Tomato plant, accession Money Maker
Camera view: horizontal (90 deg, fisheye); turntable rotation: 270 degrees
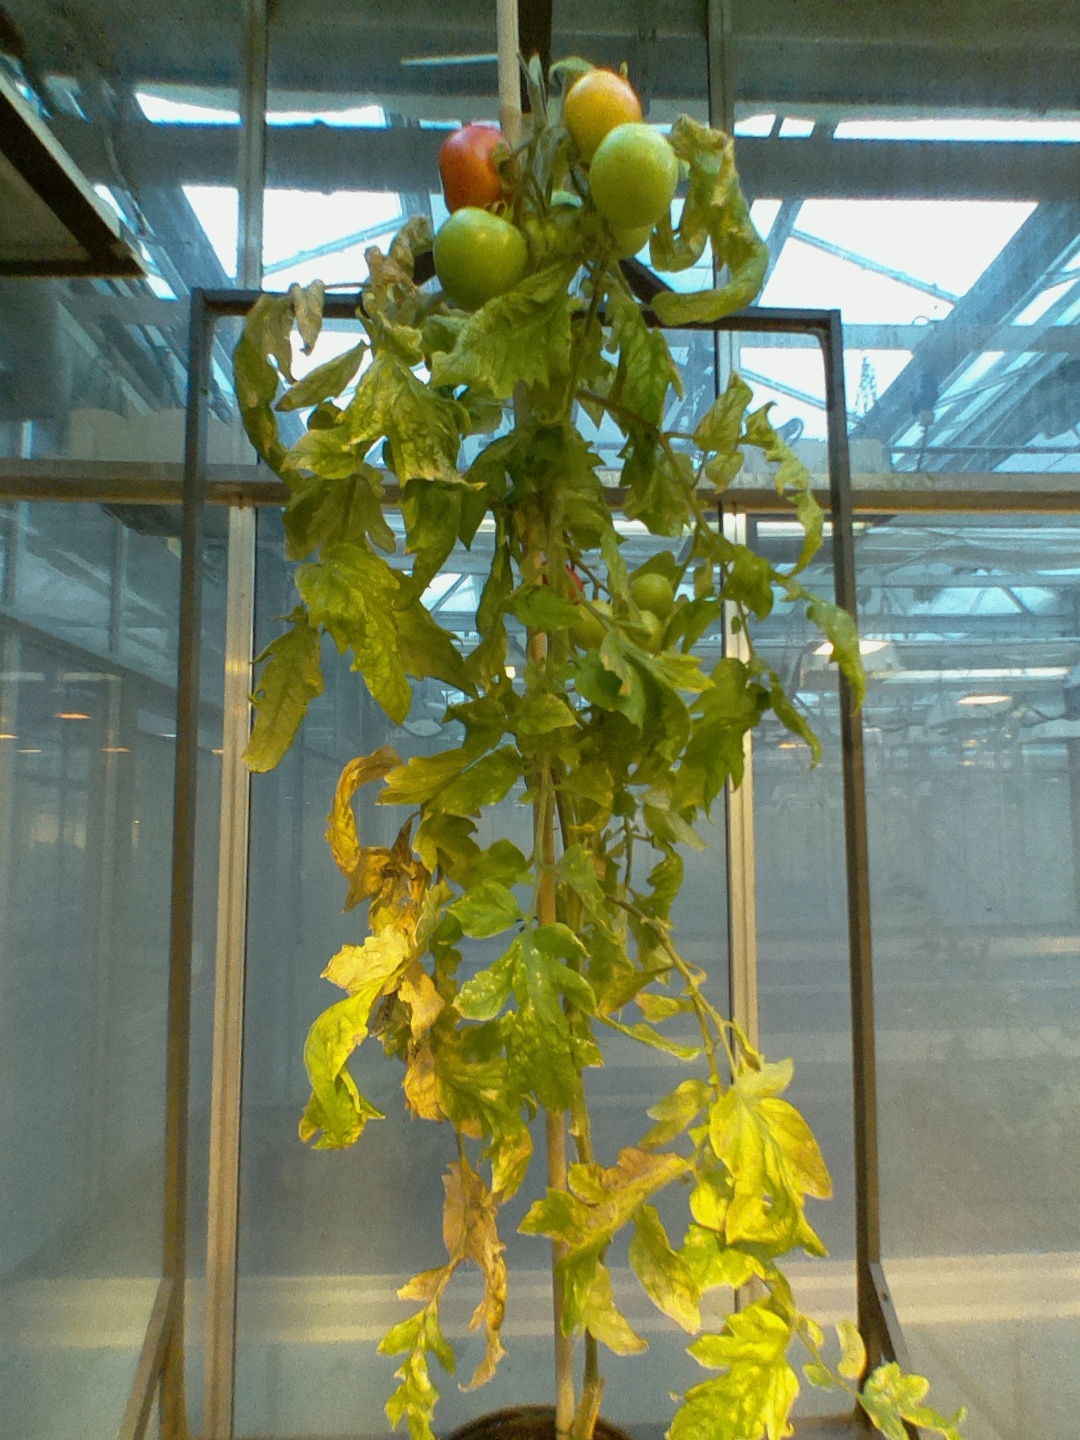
BBCH growth stage 82: 20%-30% of fruits show typical fully ripe color